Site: brandenburg
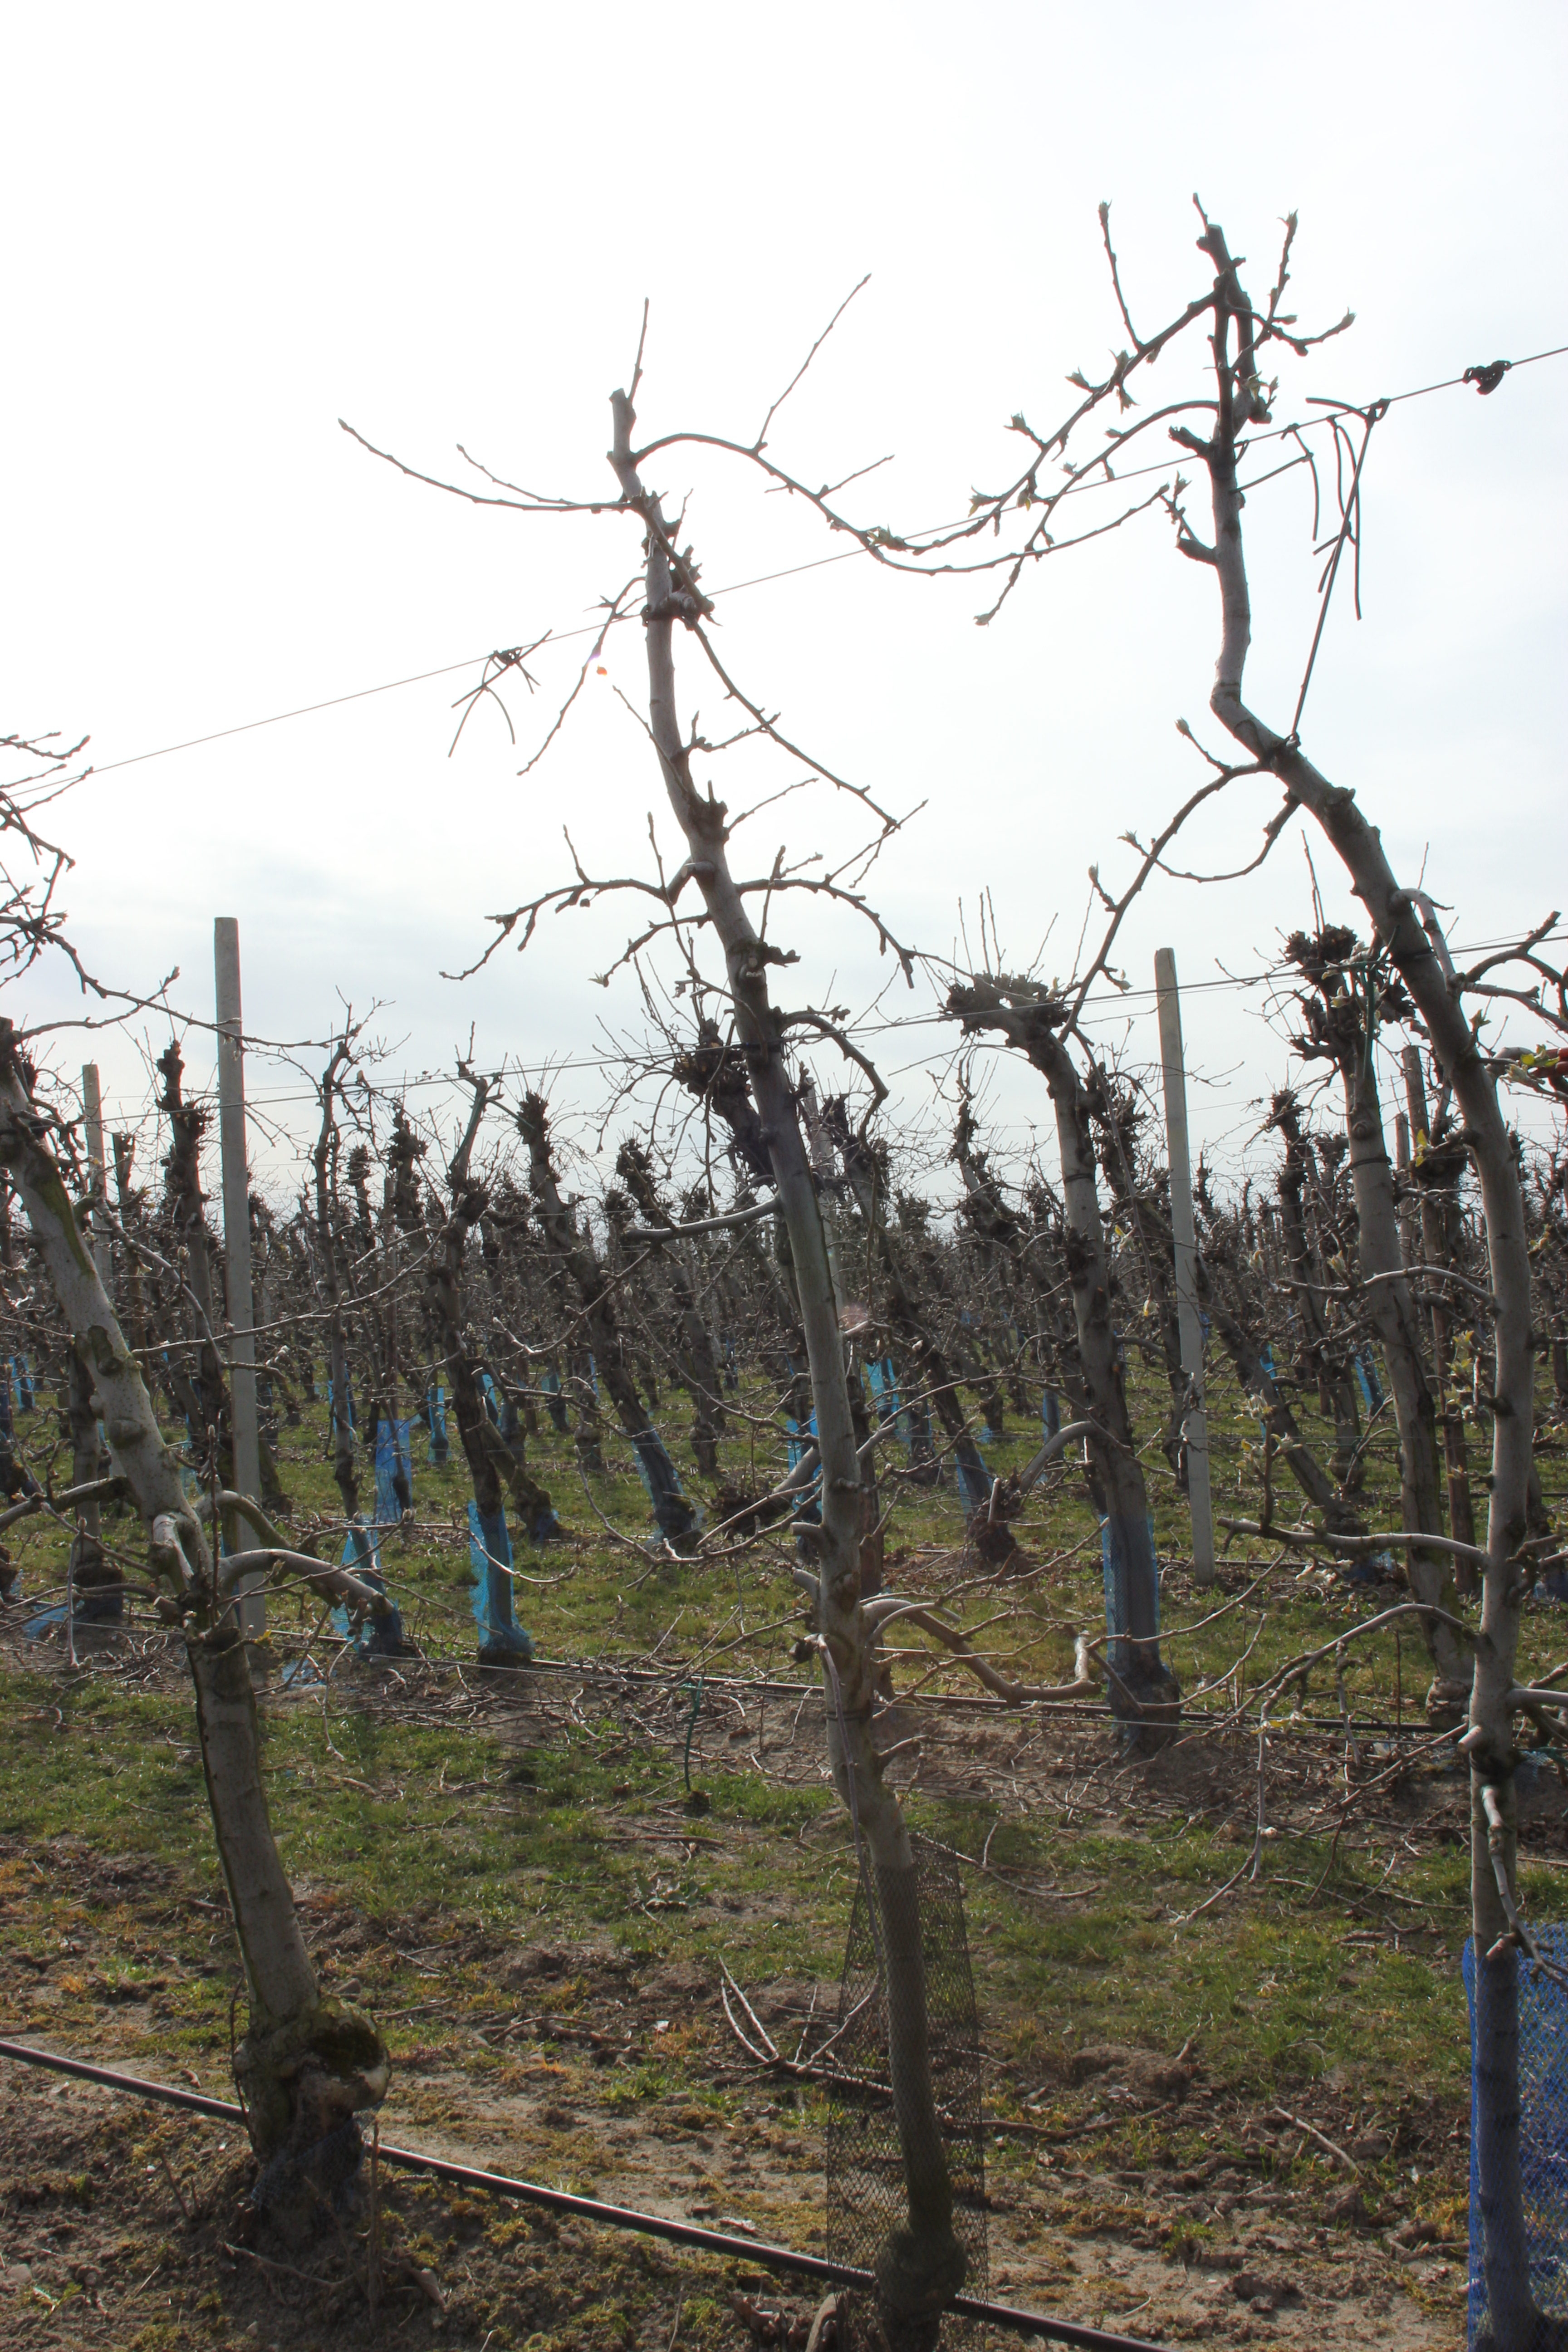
Growth stage (BBCH 54): Inflorescence emergence